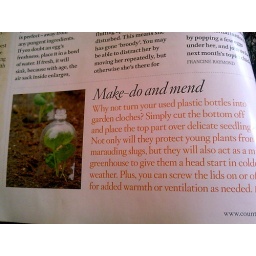
A simple water bottle can be a miracle in the garden!